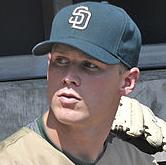
Age: 25